Syed Mir Hassan

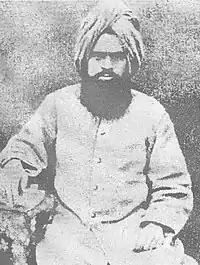
Shams al-’Ulama’ Mir Hassan

Syed Mir Hassan (18 April 1844 – 25 September 1929) was a scholar of the Qur'an, Hadith, Sufism, and the Arabic language during British India. He was a professor of Arabic at Scotch Mission College in Sialkot and was awarded the title of "Shams al-’Ulama’" ("Sun of the Scholars") by the British Crown. Mir Hassan is best known as the teacher of the philosopher-poet Muhammad Iqbal and the poet Faiz Ahmad Faiz. He was also the paternal uncle of the Pakistani journalist Syed Nazeer Niazi and was affiliated with Sir Syed Ahmed Khan's rationalist school of Islamic modernism.